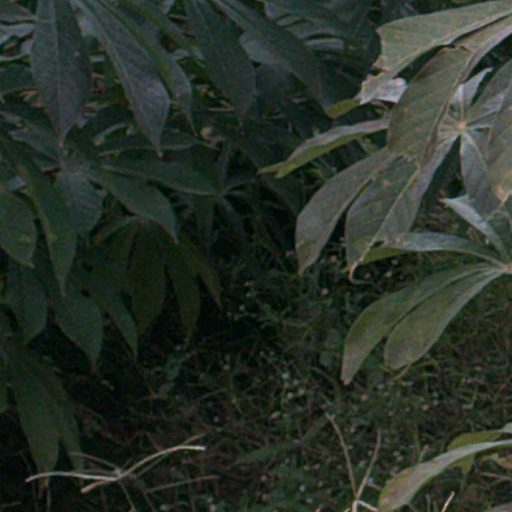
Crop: cassava